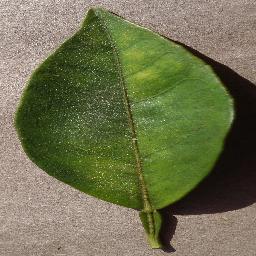
Label: Orange___Haunglongbing_(Citrus_greening)